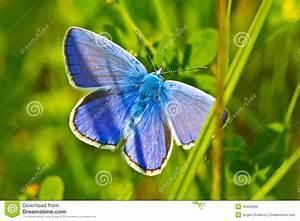
butterfly